Lalbhai Dalpatbhai College of Engineering

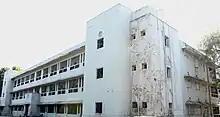
Hostel Building 'A' - L.D.C.E

The workshop is equipped to show students the basic operations of manufacturing and production. It is equipped with a CNC machine, an electro-discharge machine, and measuring instruments. The institute has a thermal workshop in which boilers and other thermal equipment can be studied and an automobile workshop.